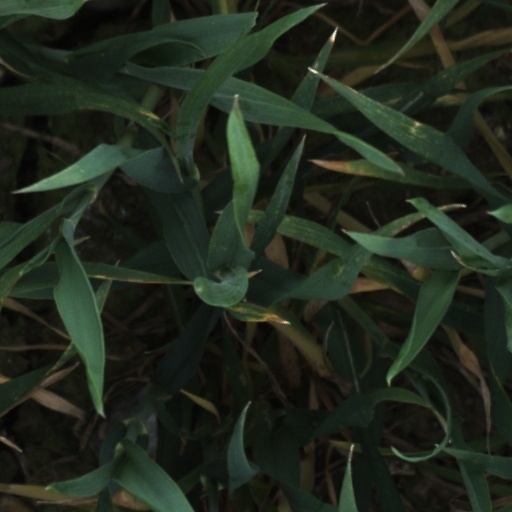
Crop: wheat